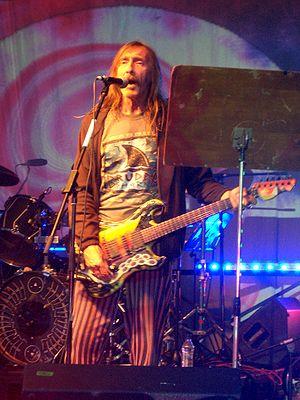
Hawkwind est un groupe de rock britannique, originaire de Ladbroke Grove, à Londres, en Angleterre. Il s'est formé en 1969. Il est considéré comme l'un des pionniers du genre space rock.
David Anthony Brock est un musicien britannique. Il est l'un des membres fondateurs du groupe de space rock Hawkwind, et le seul à en avoir toujours fait partie. Il chante et joue de l'harmonica, de la guitare, de la basse et des synthétiseurs.